Serhiy Shmatovalenko

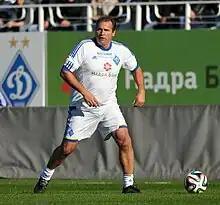
in 2014 playing for Dynamo (veterans)

Serhiy Serhiyovich Shmatovalenko (or Sergei Sergeyevich Shmatovalenko) (born 20 January 1967) is a retired Soviet and Ukrainian football player and a current coach.